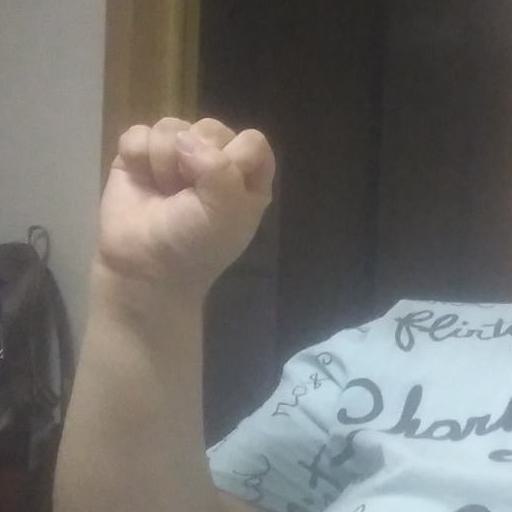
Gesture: fist